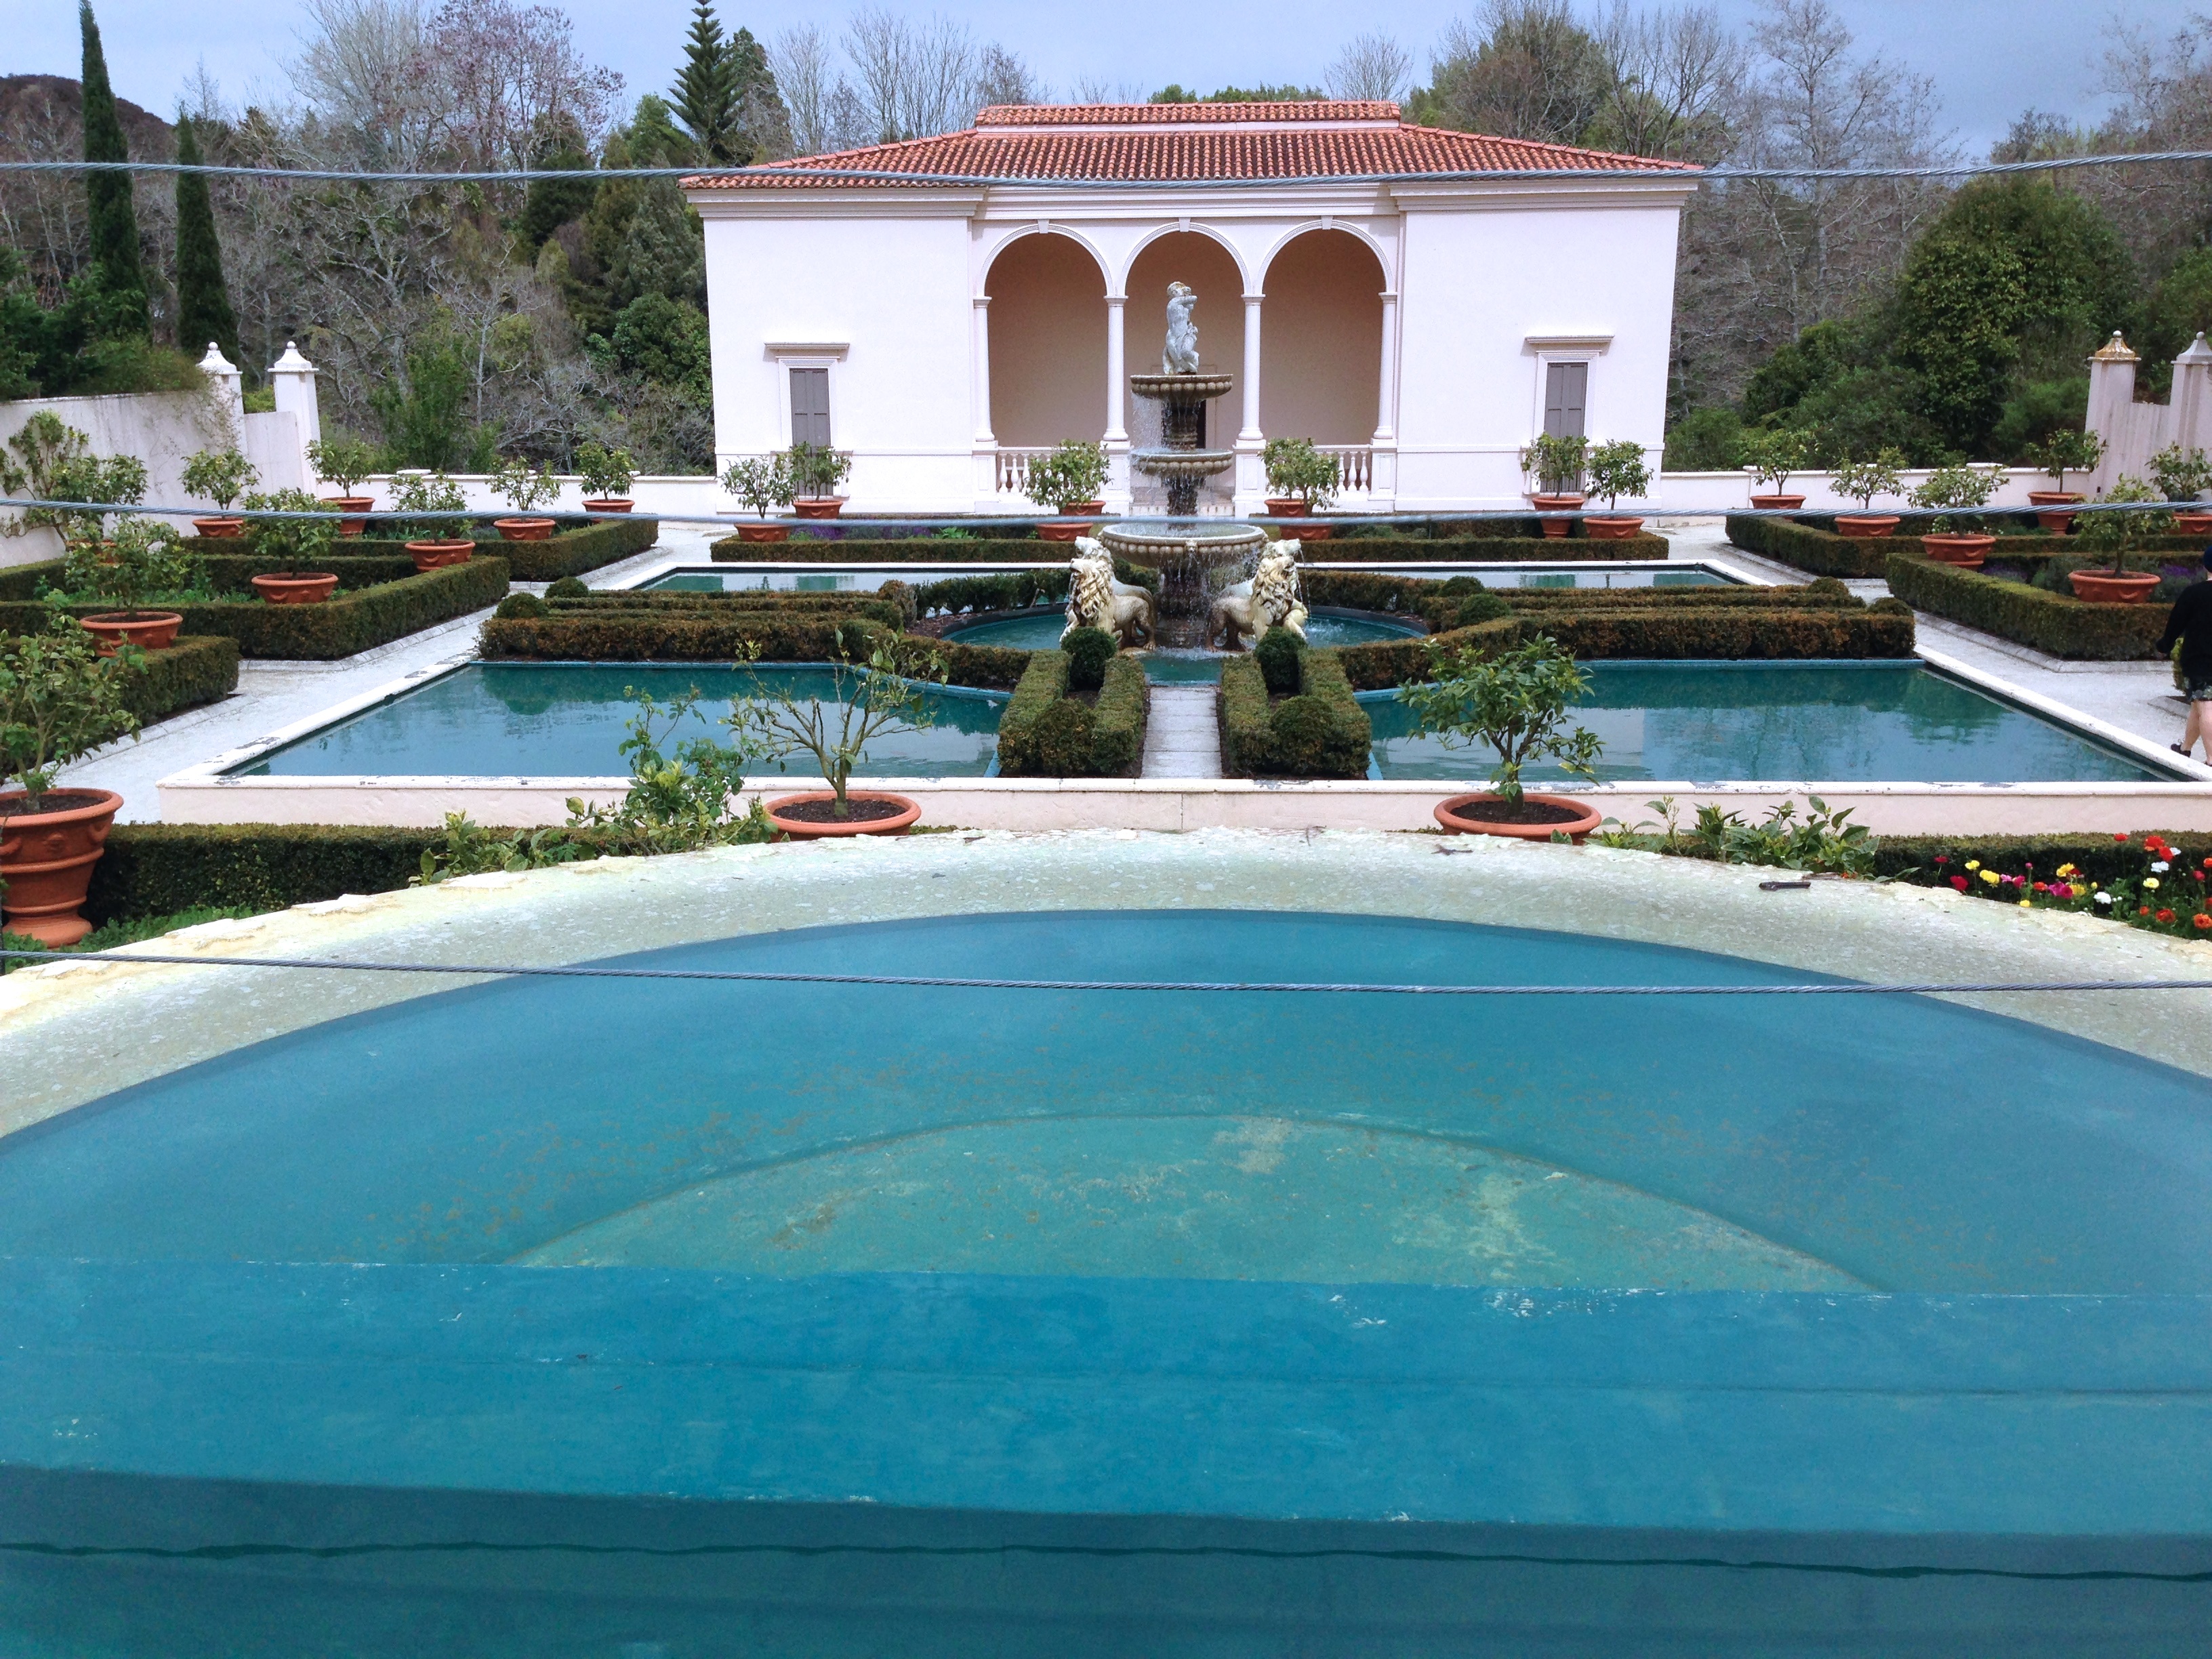
villa, swimming pool, backyard, property, estate, water feature, reflecting pool